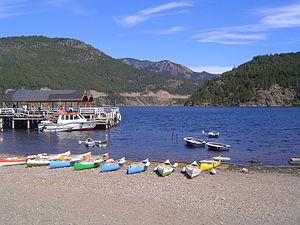
Le parc national Lanín est un parc national situé dans la province de Neuquén en Argentine. Il est très intéressant parce qu'il possède quantité de bois ou forêts froides du type dit « forêt valdivienne ». Celles-ci contiennent essentiellement des arbres de grande taille des groupes des conifères et des fagacées. Beaucoup de ces arbres sont présents uniquement dans la région et nulle part ailleurs en Argentine et sont âgés de plusieurs centaines d'années.
Le lac Lácar, en espagnol : lago Lácar, se trouve dans la province argentine de Neuquén, en Patagonie argentine.